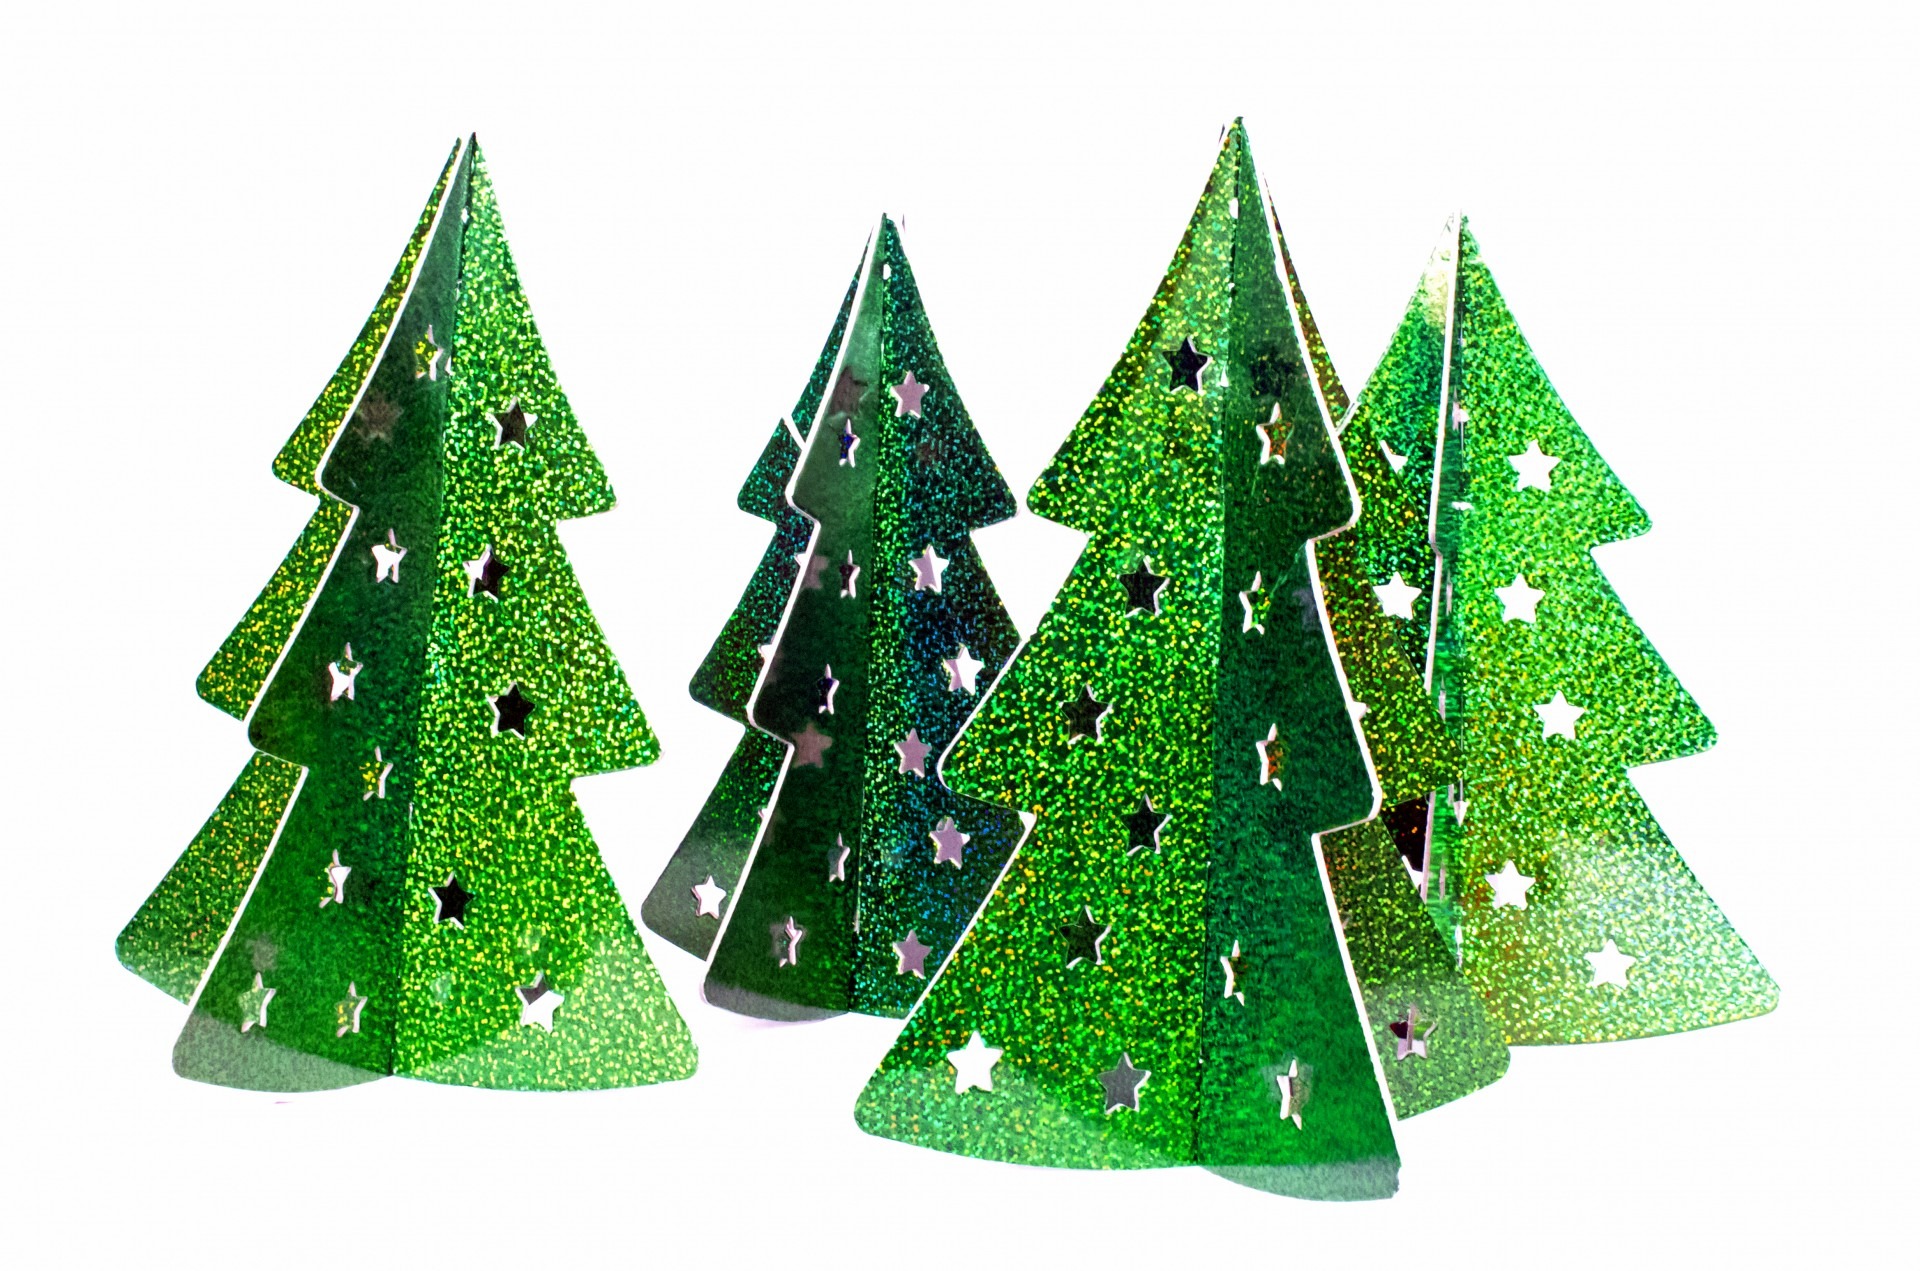
tree, forest, branch, winter, decoration, green, holiday, christmas, fir, decor, christmas tree, trees, christmas decoration, background, spruce, seasons, wallpaper, december, xmas, woody plant